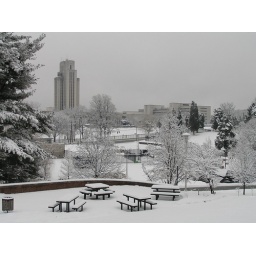
I was under impression that somehow I took this in b/w untill I saw green box in the centre....